Fred Baur

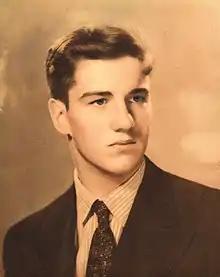
Fred Baur

Fredric John Baur Jr. (July 14, 1918 – May 4, 2008) was an American organic chemist and food storage scientist notable for designing the Pringles packaging. Baur filed for a patent for the tubular Pringles container and for the method of packaging the curved, stacked potato chip in the container in 1966, and it was granted in 1971. His other accomplishments included development of frying oils and freeze-dried ice cream. Baur was a graduate of the University of Toledo in Toledo, Ohio, and received both his master's and PhD degrees at Ohio State University. He also served in the U.S. Navy as an aviation physiologist. He was a resident of Cincinnati, Ohio.